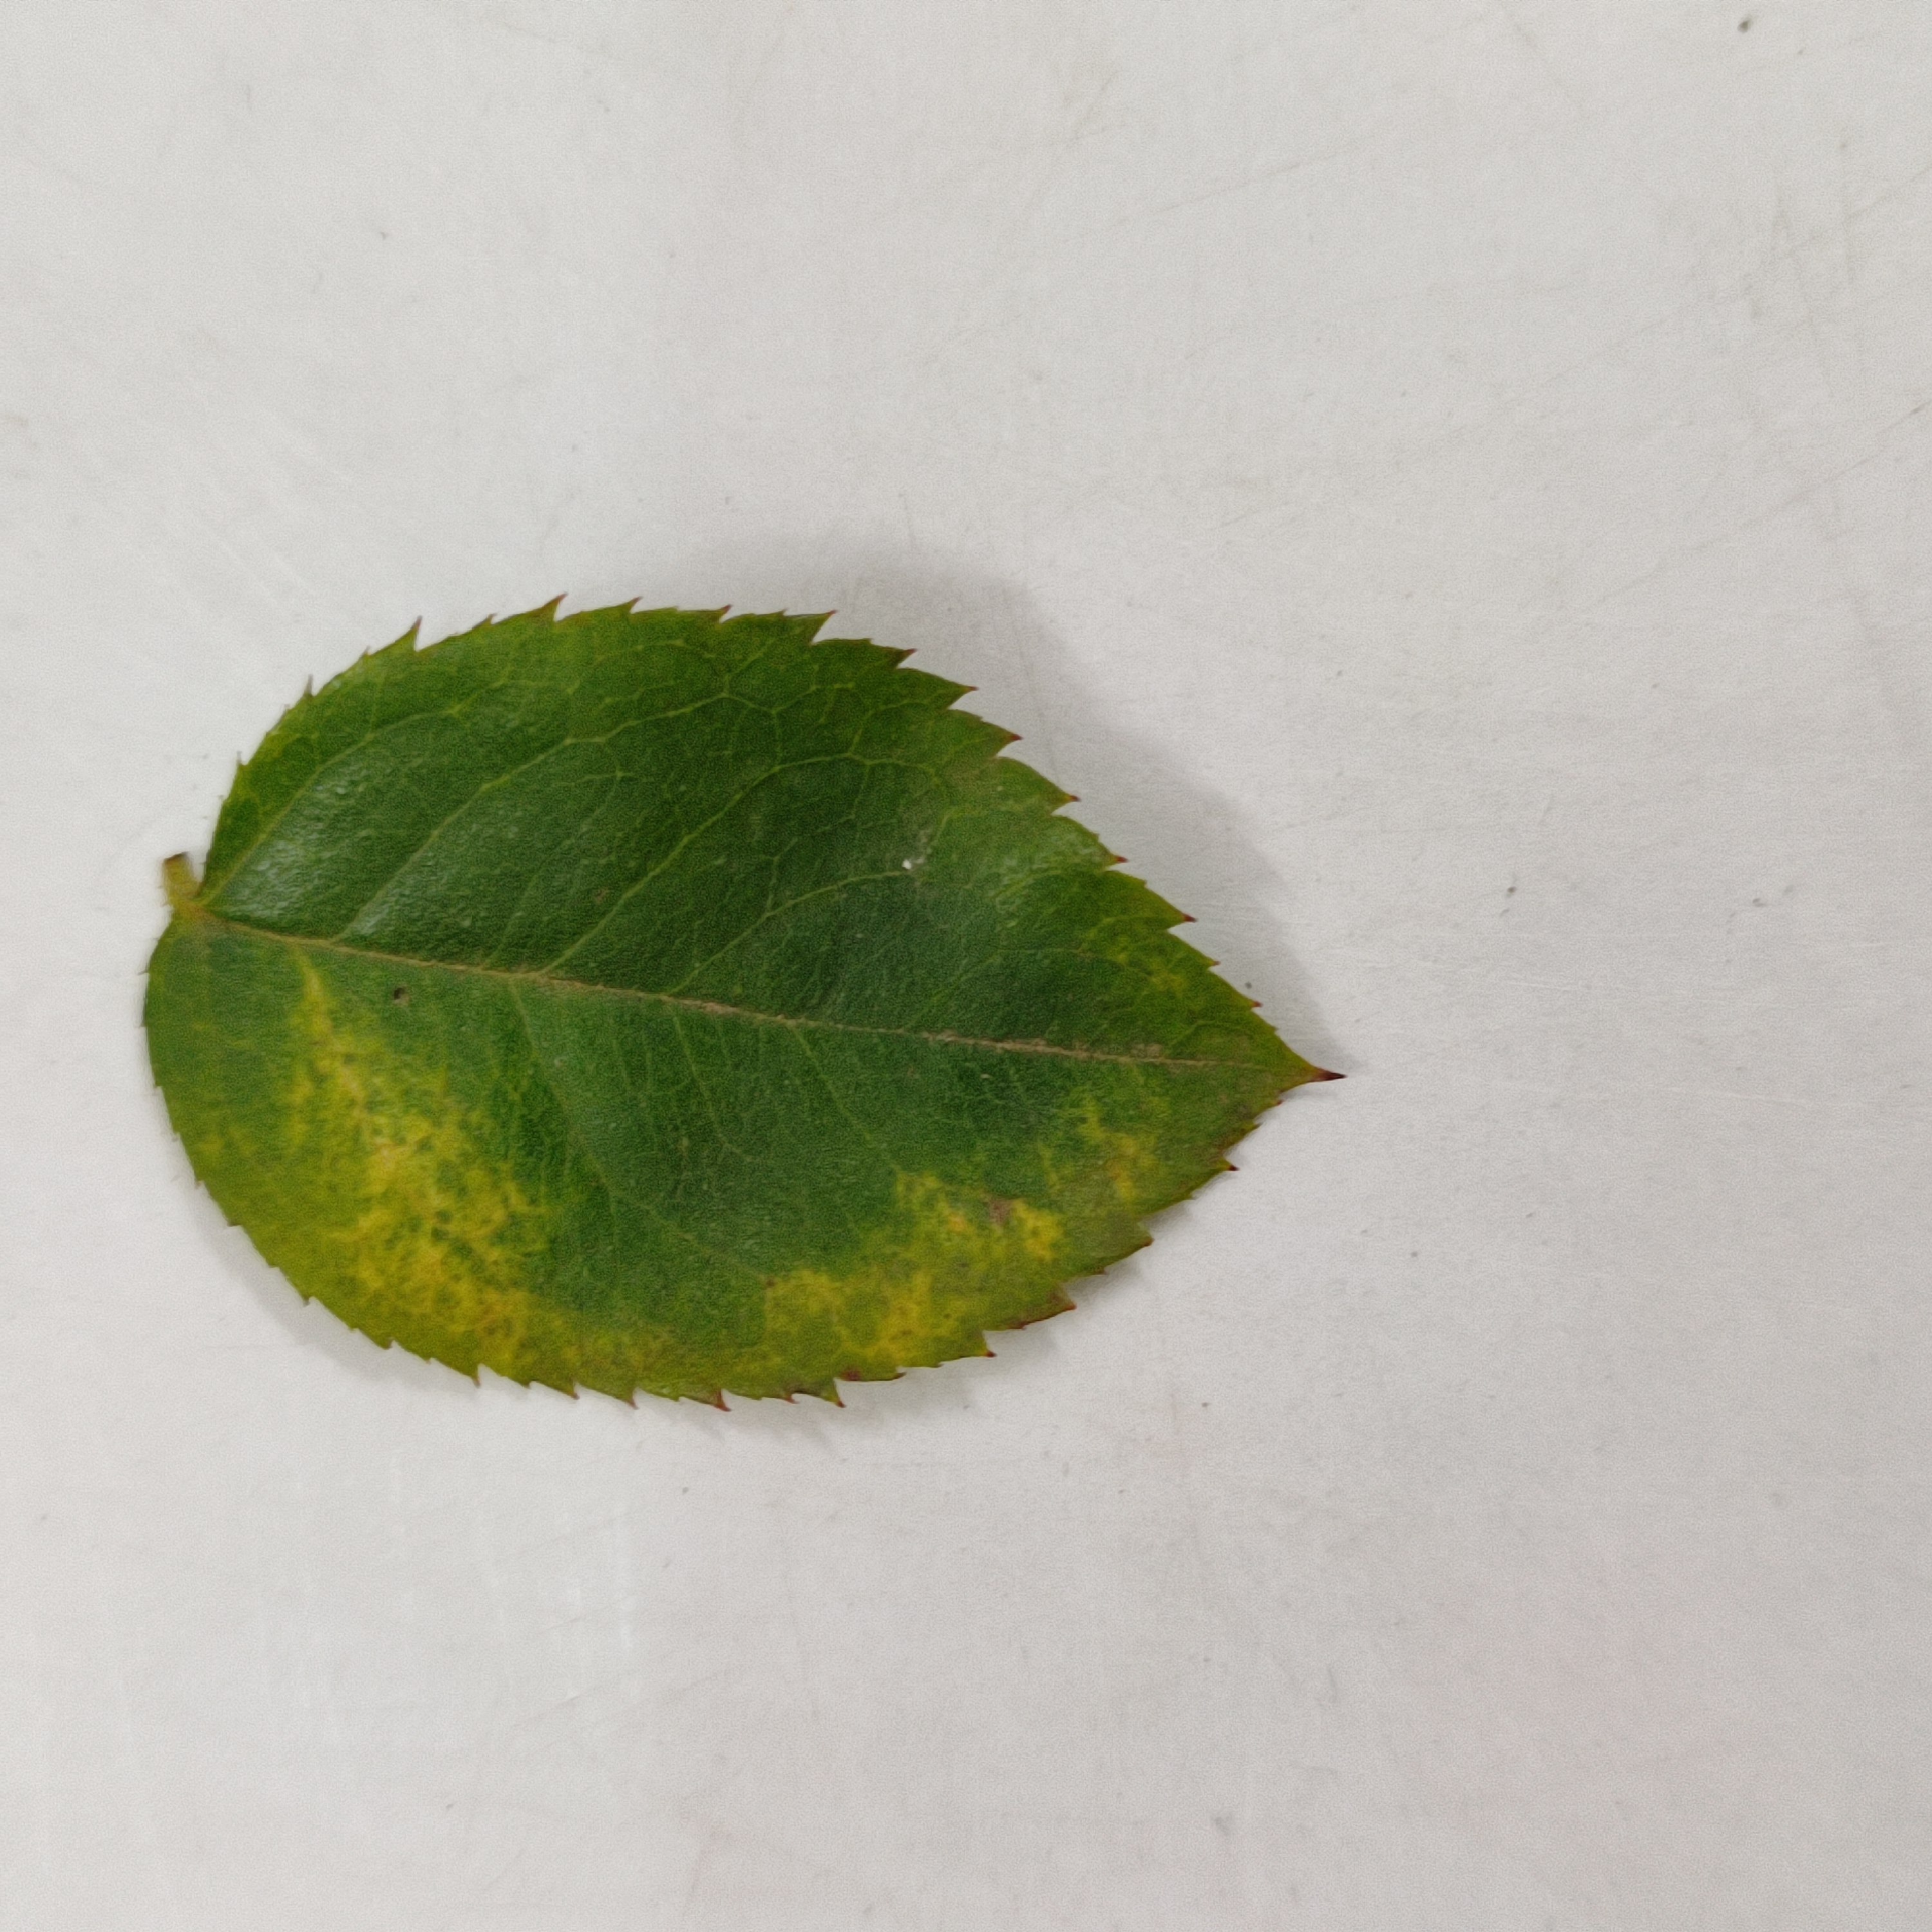
Label: Yellow Mosaic Virus